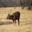
Label: deer